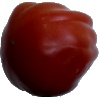
Label: tomato_heart